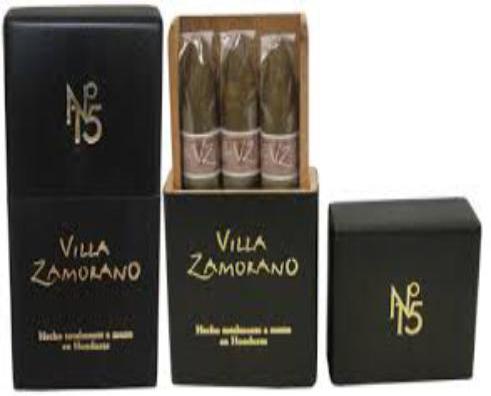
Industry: Necessities